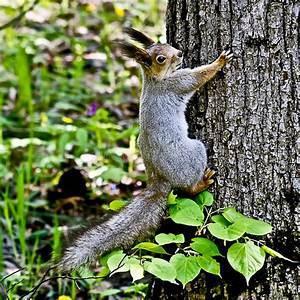
squirrel